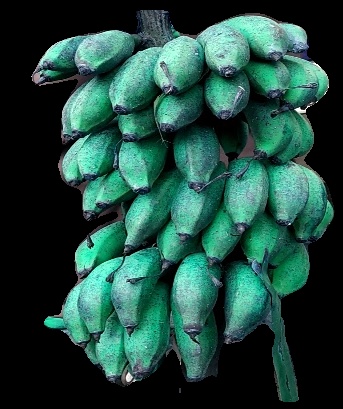
Variety: rasbale
Grade: grade3